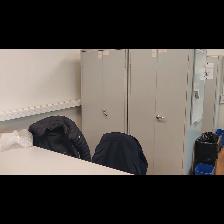
Label: NonHuman